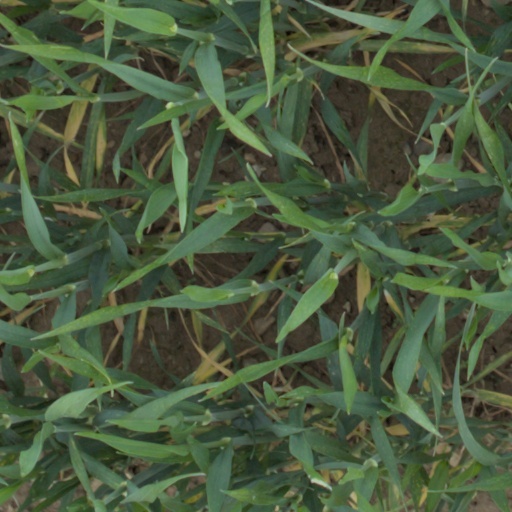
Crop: wheat